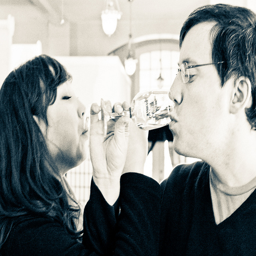
A black and white photo of two people drinking a glass.
a man and a woman sharing glasses of wine
The two people are drinking out of the wine glasses.
The couple are drinking together while posing for a picture.
a man and a woman are drinking from glasses